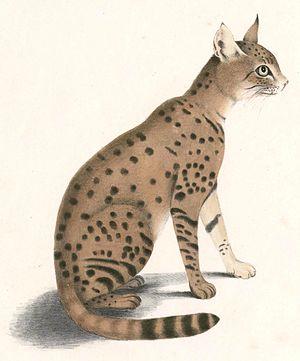
Le Chat orné est une sous-espèce de chat sauvage d'Asie appartenant à la famille des Félidés. C'est une sous-espèce de Felis silvestris qui n'est pas reconnue par tous les auteurs. On le trouve à l'est de la mer Caspienne, au nord du Kazakhstan, à l'ouest de l'Inde et de la Chine et dans le sud de la Mongolie. Il n'y a pour l'instant pas de données démographiques fiables au sujet de cette espèce, mais il est probable que la population soit en déclin.